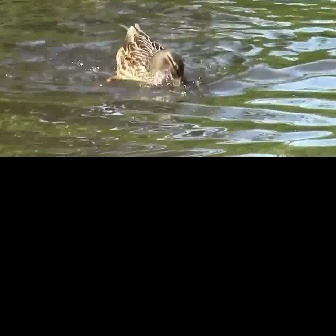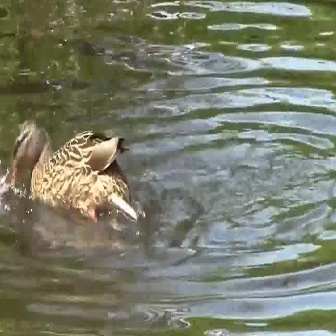
  Please identify the target specified by the bounding box [106,21,183,99] in the first image and locate it in the second image. Return the coordinates in [x_min,y_min,x_max,y_max] format.
Answer: [5,119,137,250]